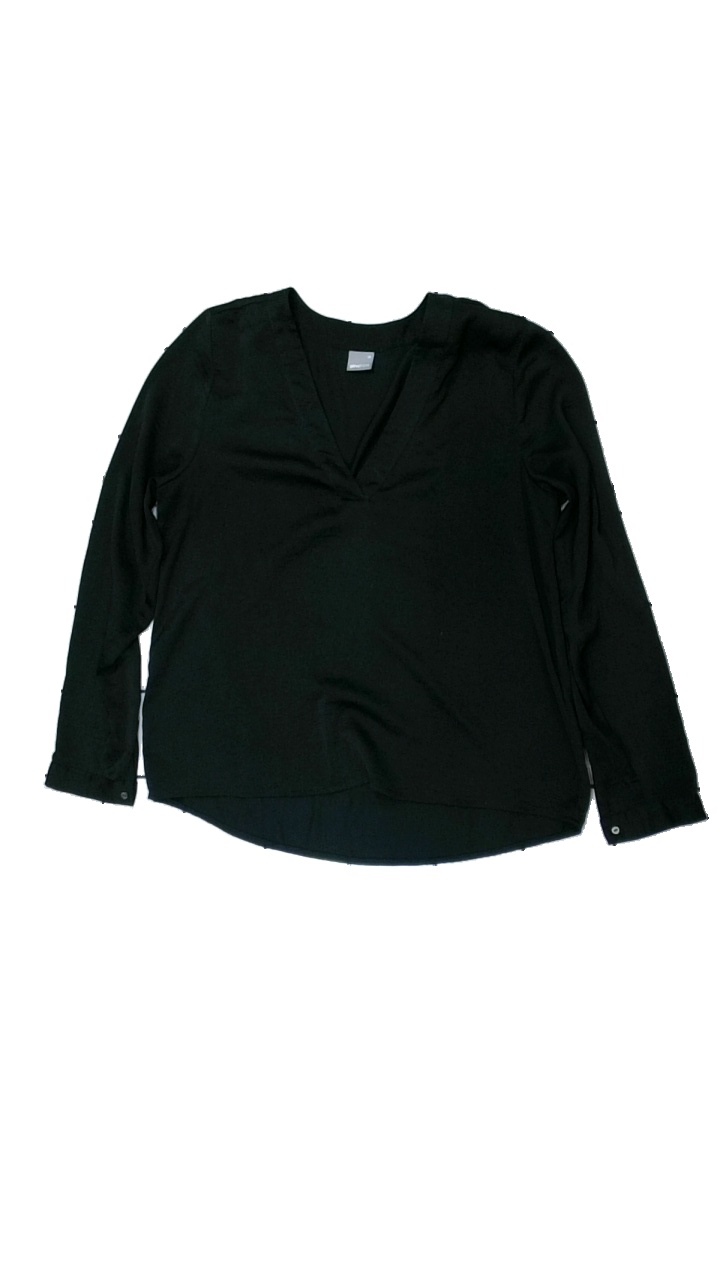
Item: Blouse (Ladies)
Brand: Gina Tricot
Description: svart blus
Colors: Black
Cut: Regular
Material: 100% polyester
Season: All
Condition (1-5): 5
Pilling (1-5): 5
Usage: Reuse
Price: <50